Hole

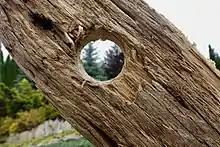
A hole through a dead tree

A hole is an opening in or through a particular medium, usually a solid body. Holes occur through natural and artificial processes, and may be useful for various purposes, or may represent a problem needing to be addressed in many fields of engineering. Depending on the material and the placement, a hole may be an indentation in a surface (such as a hole in the ground), or may pass completely through that surface (such as a hole created by a hole puncher in a piece of paper).